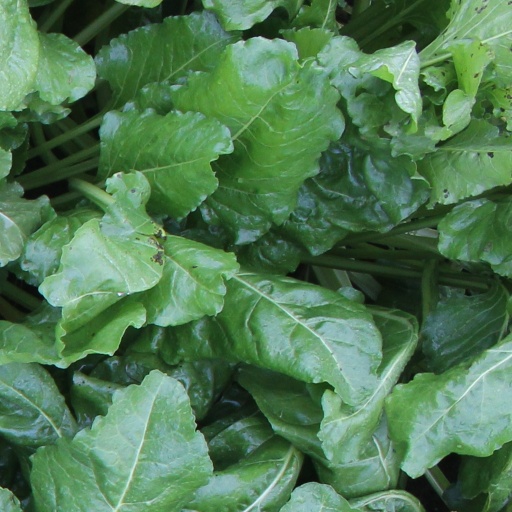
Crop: sugar beet